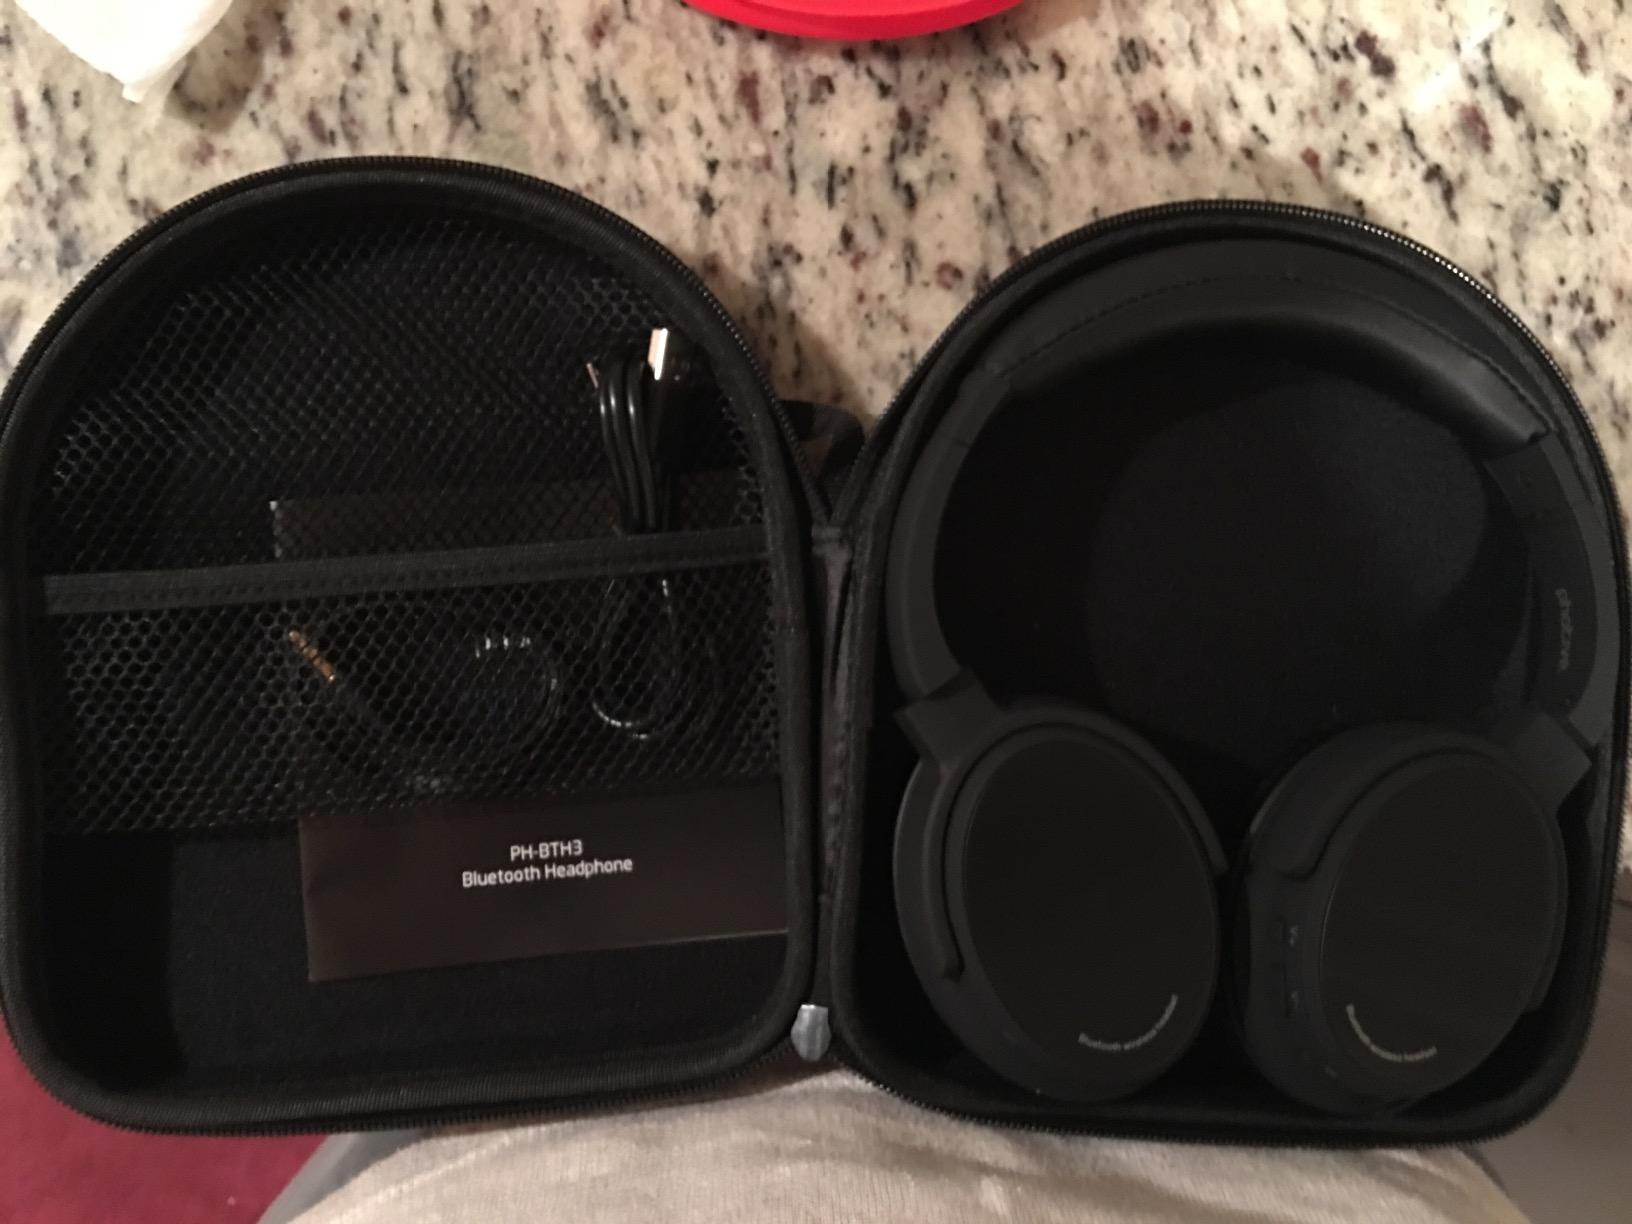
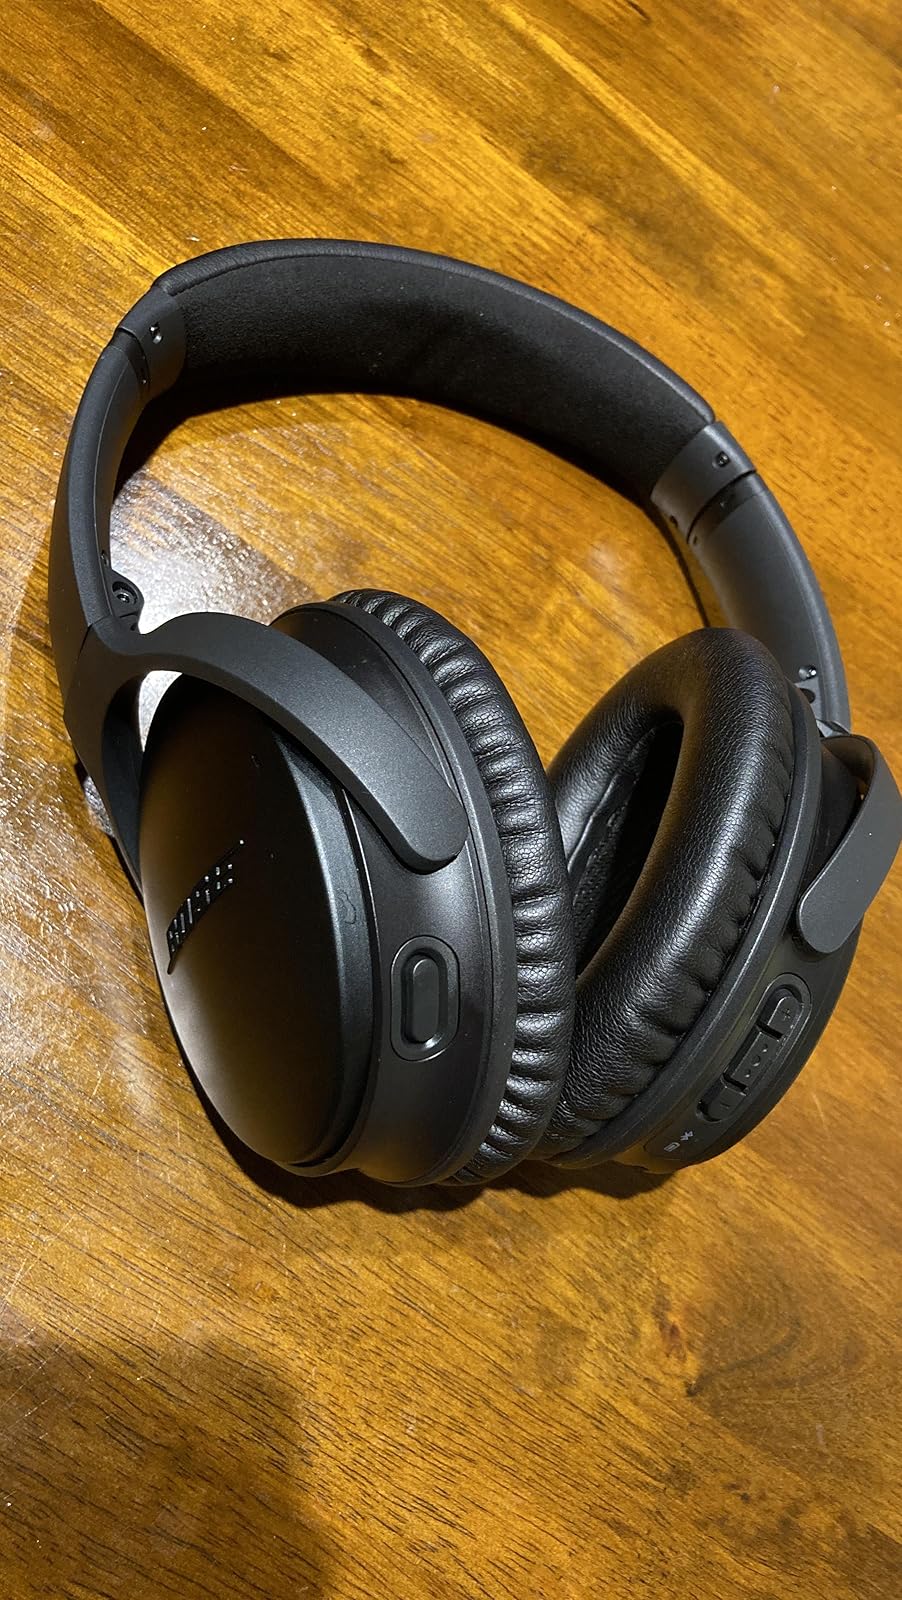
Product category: headphones
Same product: no